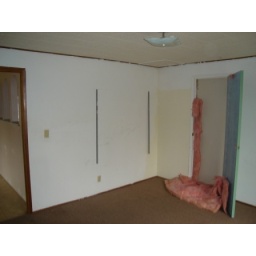
in the MILaw room. that door, i mean, that wall =P leads to the first bathroom and the washer/dryer.